2016 Stadium Super Trucks

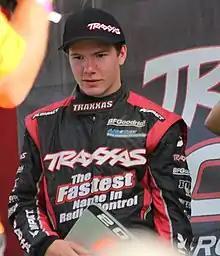
Sheldon Creed, the 2016 champion.

The 2016 Stadium Super Trucks were the fourth season of the Stadium Super Trucks series. After two seasons as Speed Energy Formula Off-Road, the name was quietly phased out in series branding by 2016 as it became the Speed Energy Stadium Super Trucks presented by Traxxas.